Arimpara

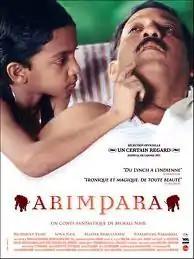
Film poster

Arimpara (alternate title "A Story That Begins at the End") is a 2003 Indian body horror film directed by Murali Nair. It was screened in the Un Certain Regard section at the 2003 Cannes Film Festival. It won the John Abraham Award for Best Malayalam Film in 2003.